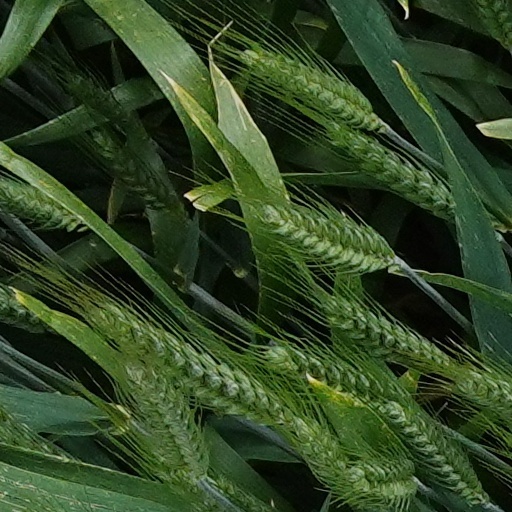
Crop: wheat